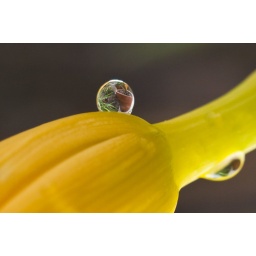
Refraction of flower pot in water drop on daylily plant. Photo is inverted so pot is right side up.